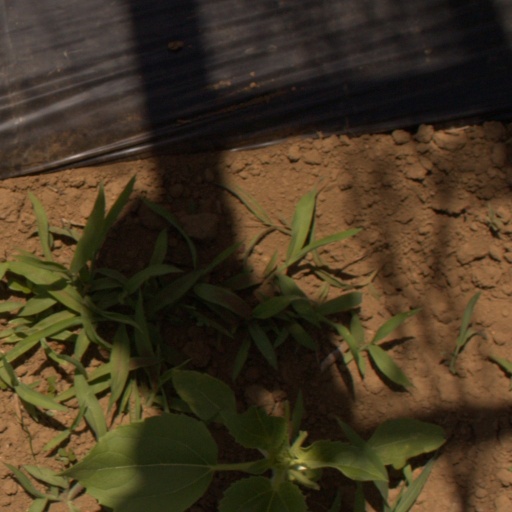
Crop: Jerusalem artichoke